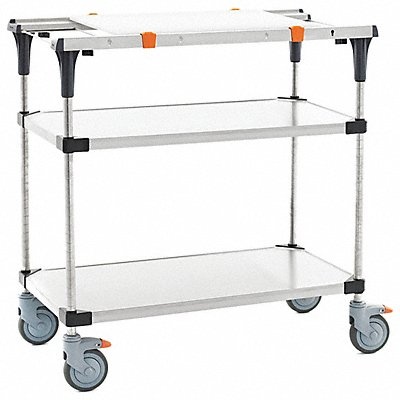
Portable Prep Table 39 1/8 x 38 x 19.4
Portable Prep/Work Table Number of Casters 4 Number of Shelves 2 Adjustable Height Yes Capacity 800 lb Caster Type (4) Swivel w/Brake Color Silver Includes Shelves with Stainless Steel Post Material Stainless Steel Overall Height 39 1/4 in Overall Length 38 in Overall Width 19 1/2 in
Brand: PREPMATE
Category: Business & Industrial > Food Service > Food Service Carts